Mrs. Officer

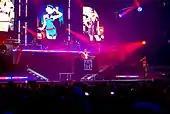
Lil Wayne performing "Mrs. Officer" at General Motors Place concert in Vancouver in January 2009.

The music video was shot in Miami, Florida, with Lil Wayne and Gil Green directing it. It is a continuation of the "A Milli" and "Got Money" music videos.